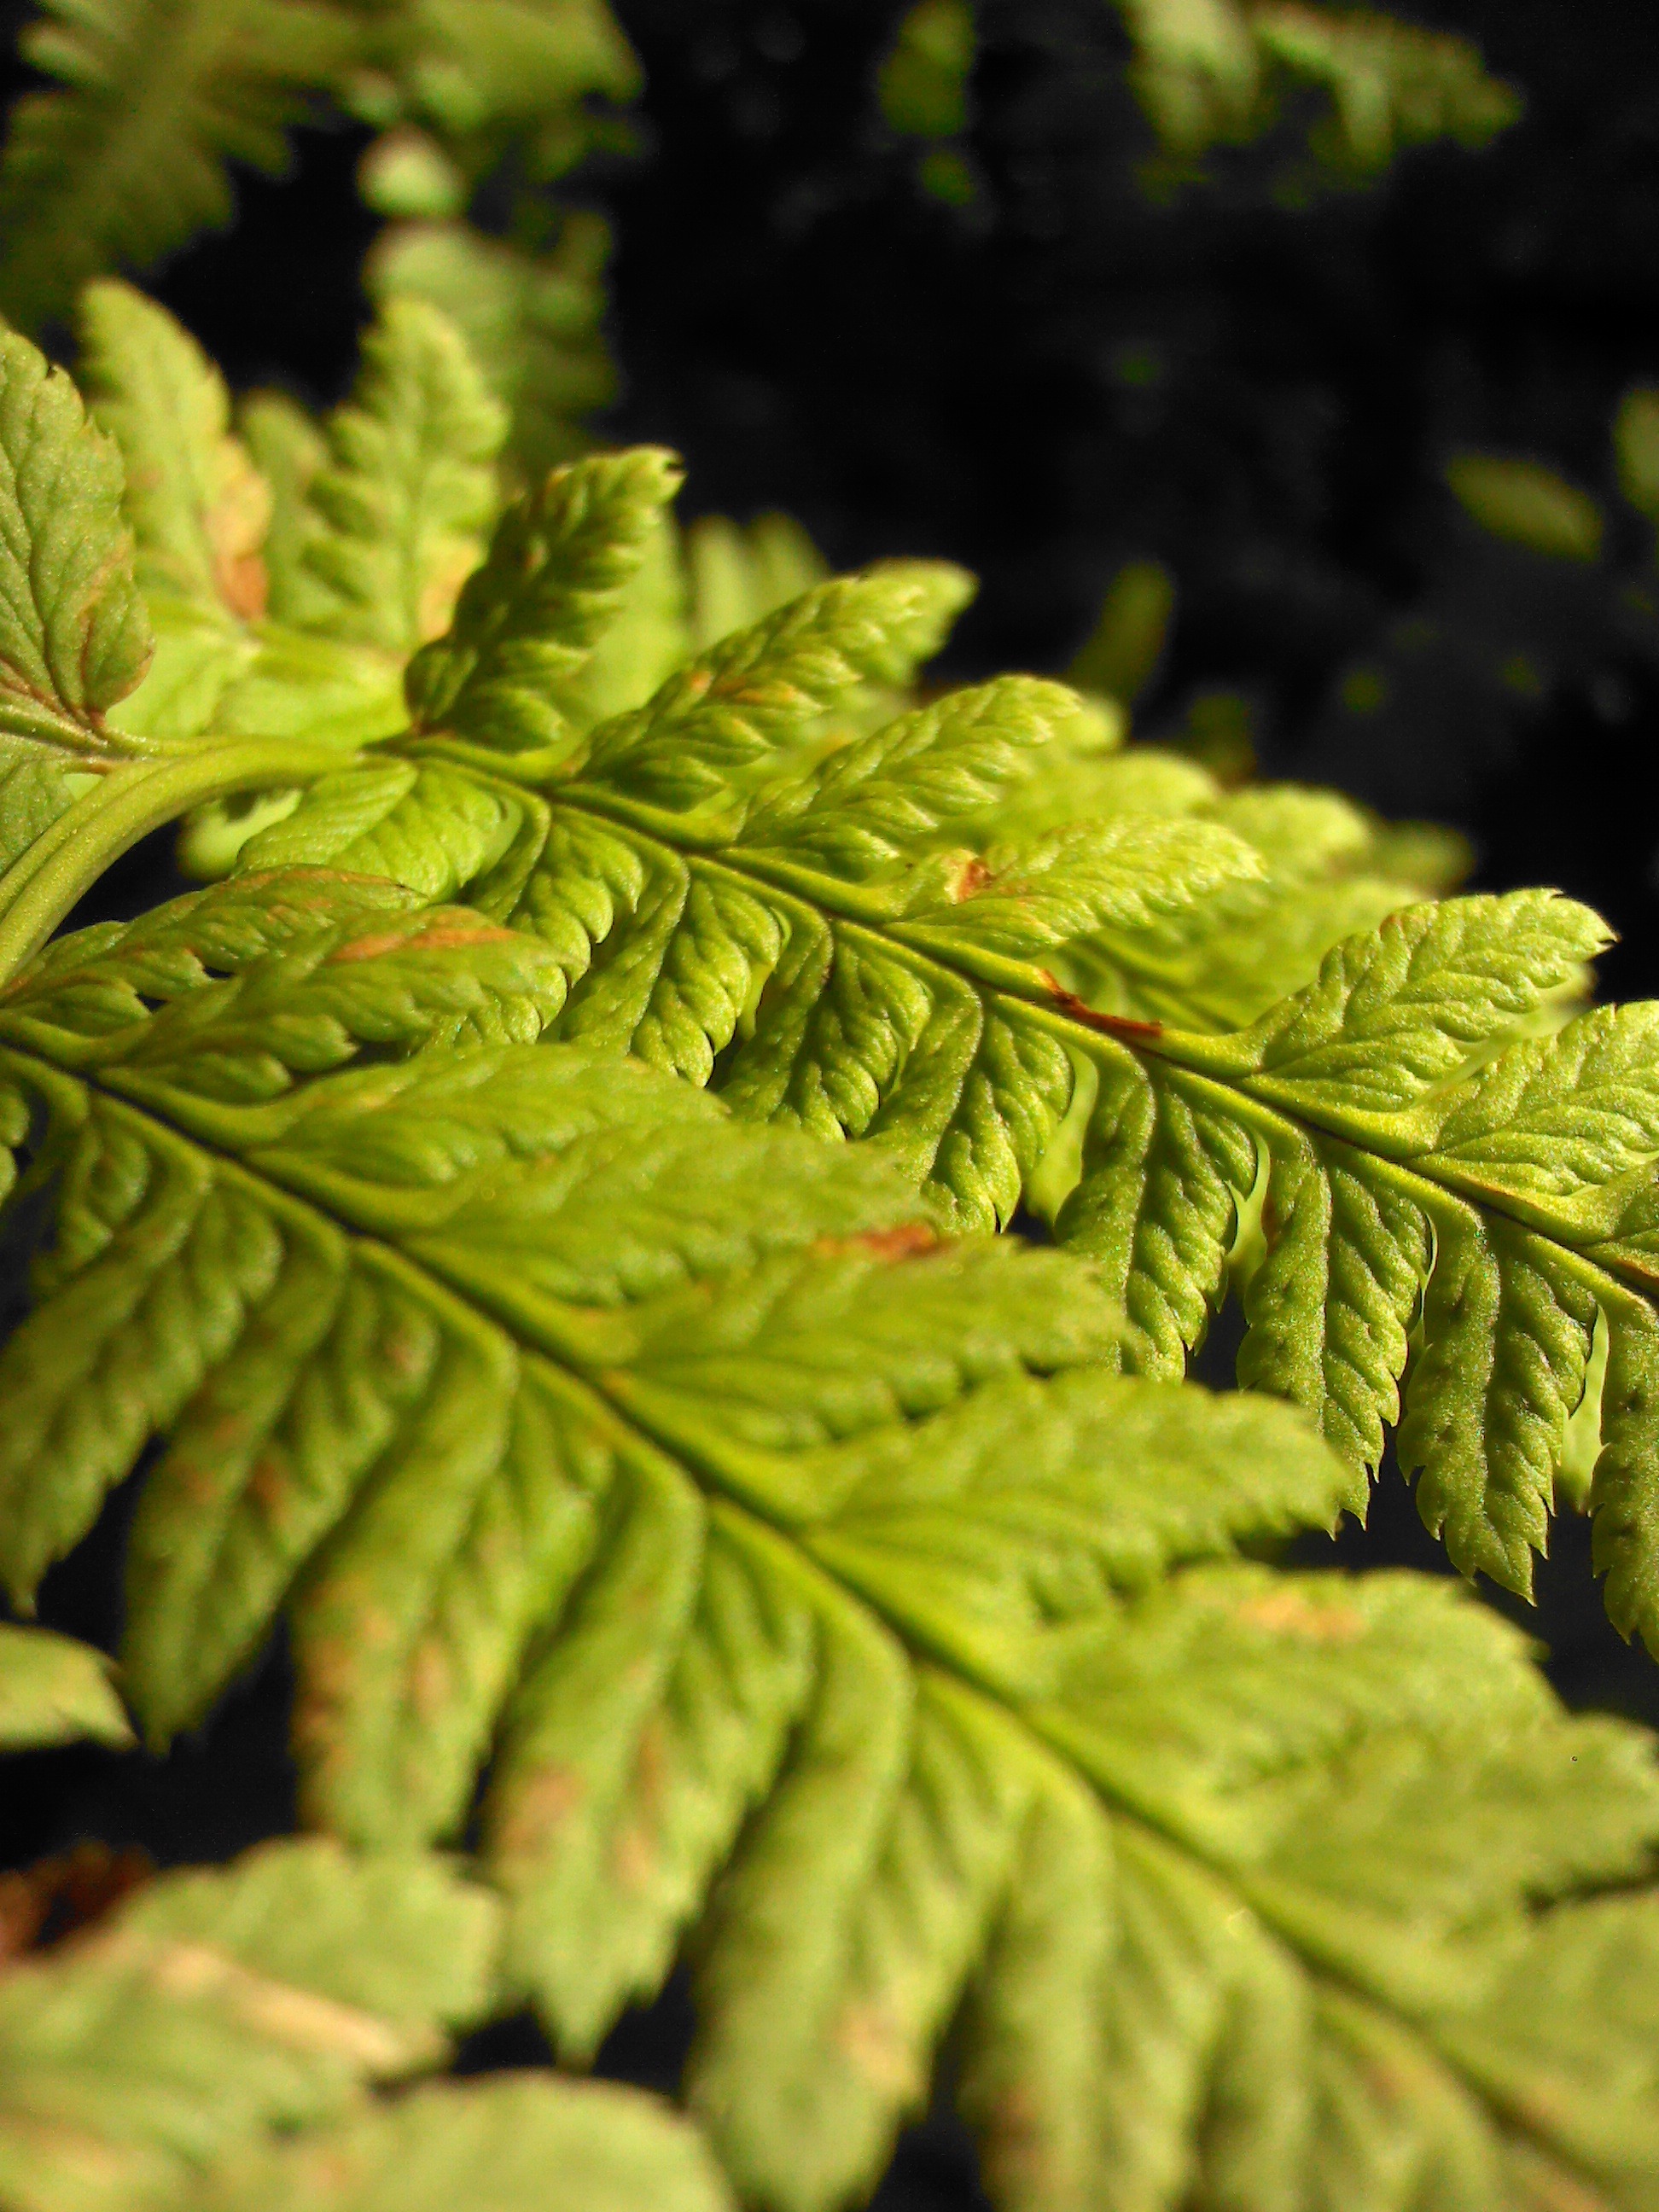
tree, nature, forest, branch, plant, leaf, flower, green, produce, macro, botany, flora, fern, close up, macro photography, greens, plant stem, land plant, ferns and horsetails, vascular plant, ostrich fern